Italian front (World War I)

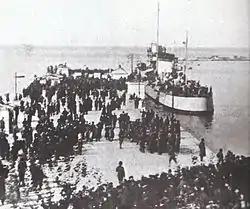
Italian troops landing in Trieste, 3 November 1918, after the victorious Battle of Vittorio Veneto. The Italian victory in this battle marked the end of the war on the Italian Front, secured the dissolution of the Austro-Hungarian Empire and contributed to the end of World War I just one week later.

The Italians directed a two-pronged attack against the Austrian lines north and east of Gorizia. The Austrians checked the advance east, but Italian forces under Luigi Capello managed to break the Austrian lines and capture the Banjšice Plateau. Characteristic of nearly every other theater of the war, the Italians found themselves on the verge of victory but could not secure it because their supply lines could not keep up with the front-line troops and they were forced to withdraw. However, the Italians despite suffering heavy casualties had almost exhausted and defeated the Austro-Hungarian army on the front, forcing them to call in German help for the much anticipated Caporetto Offensive.